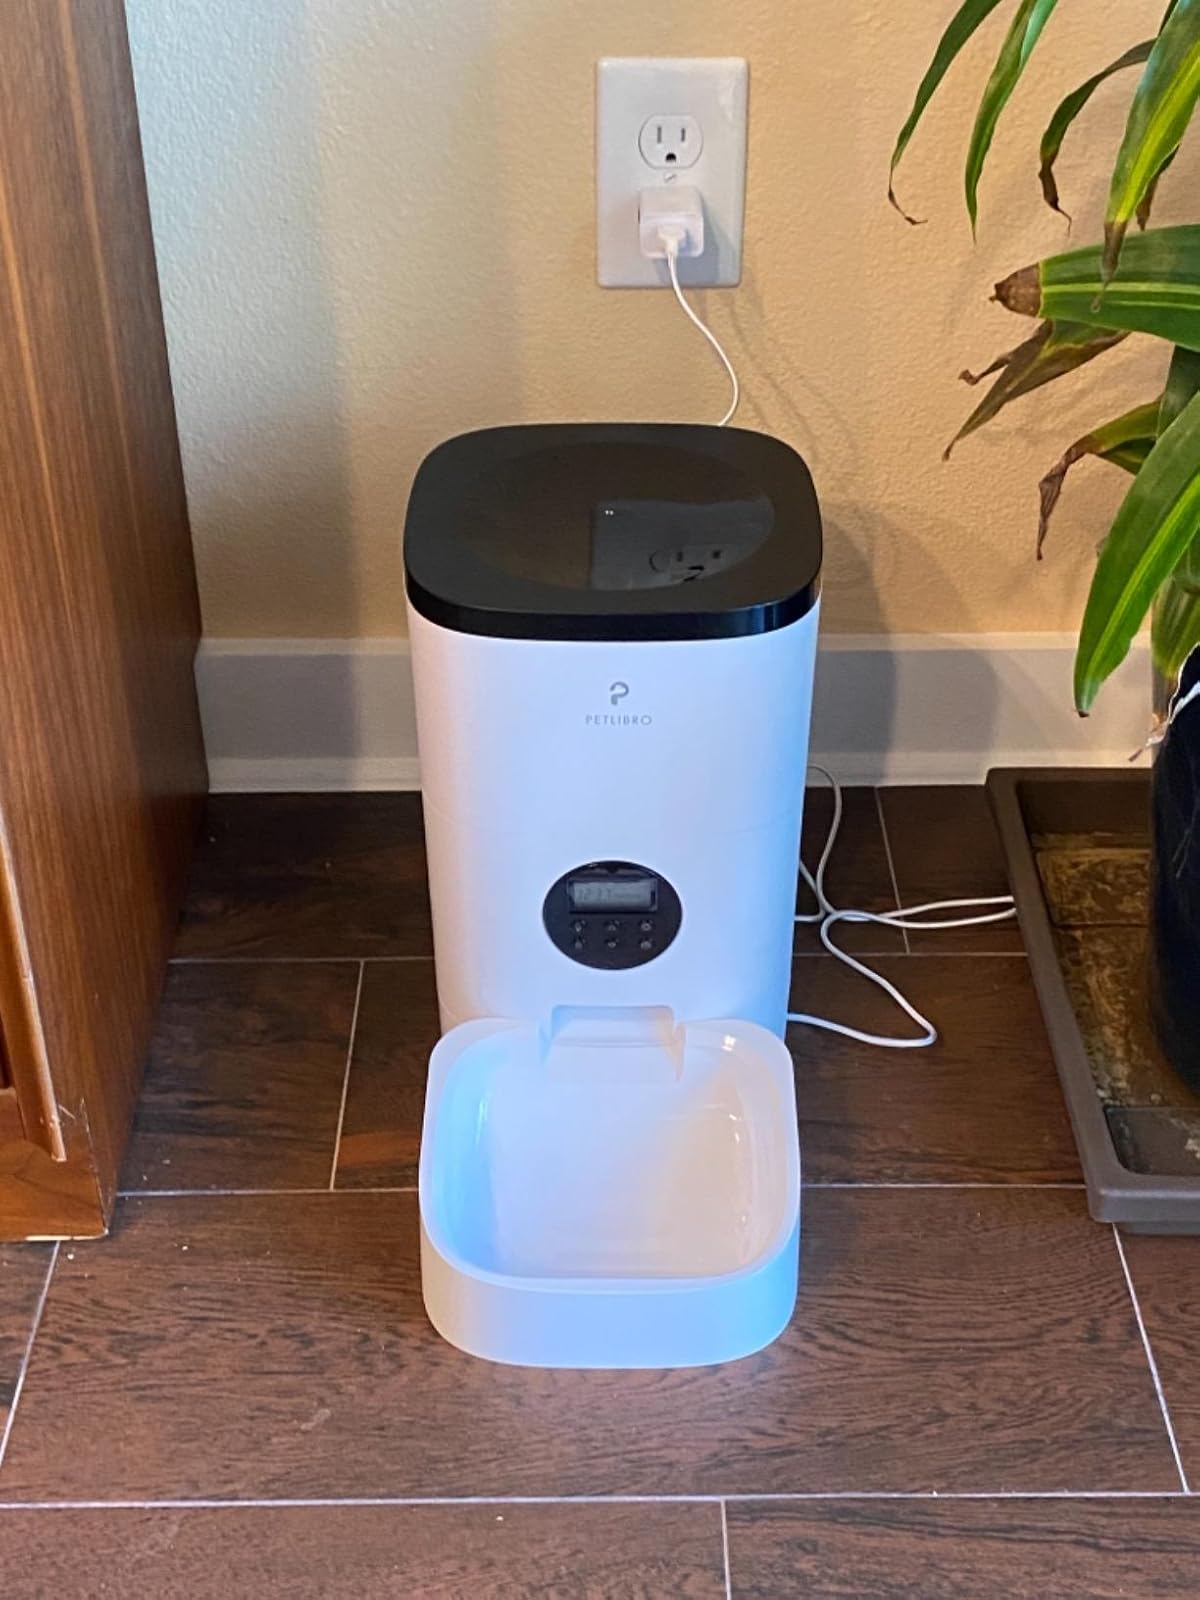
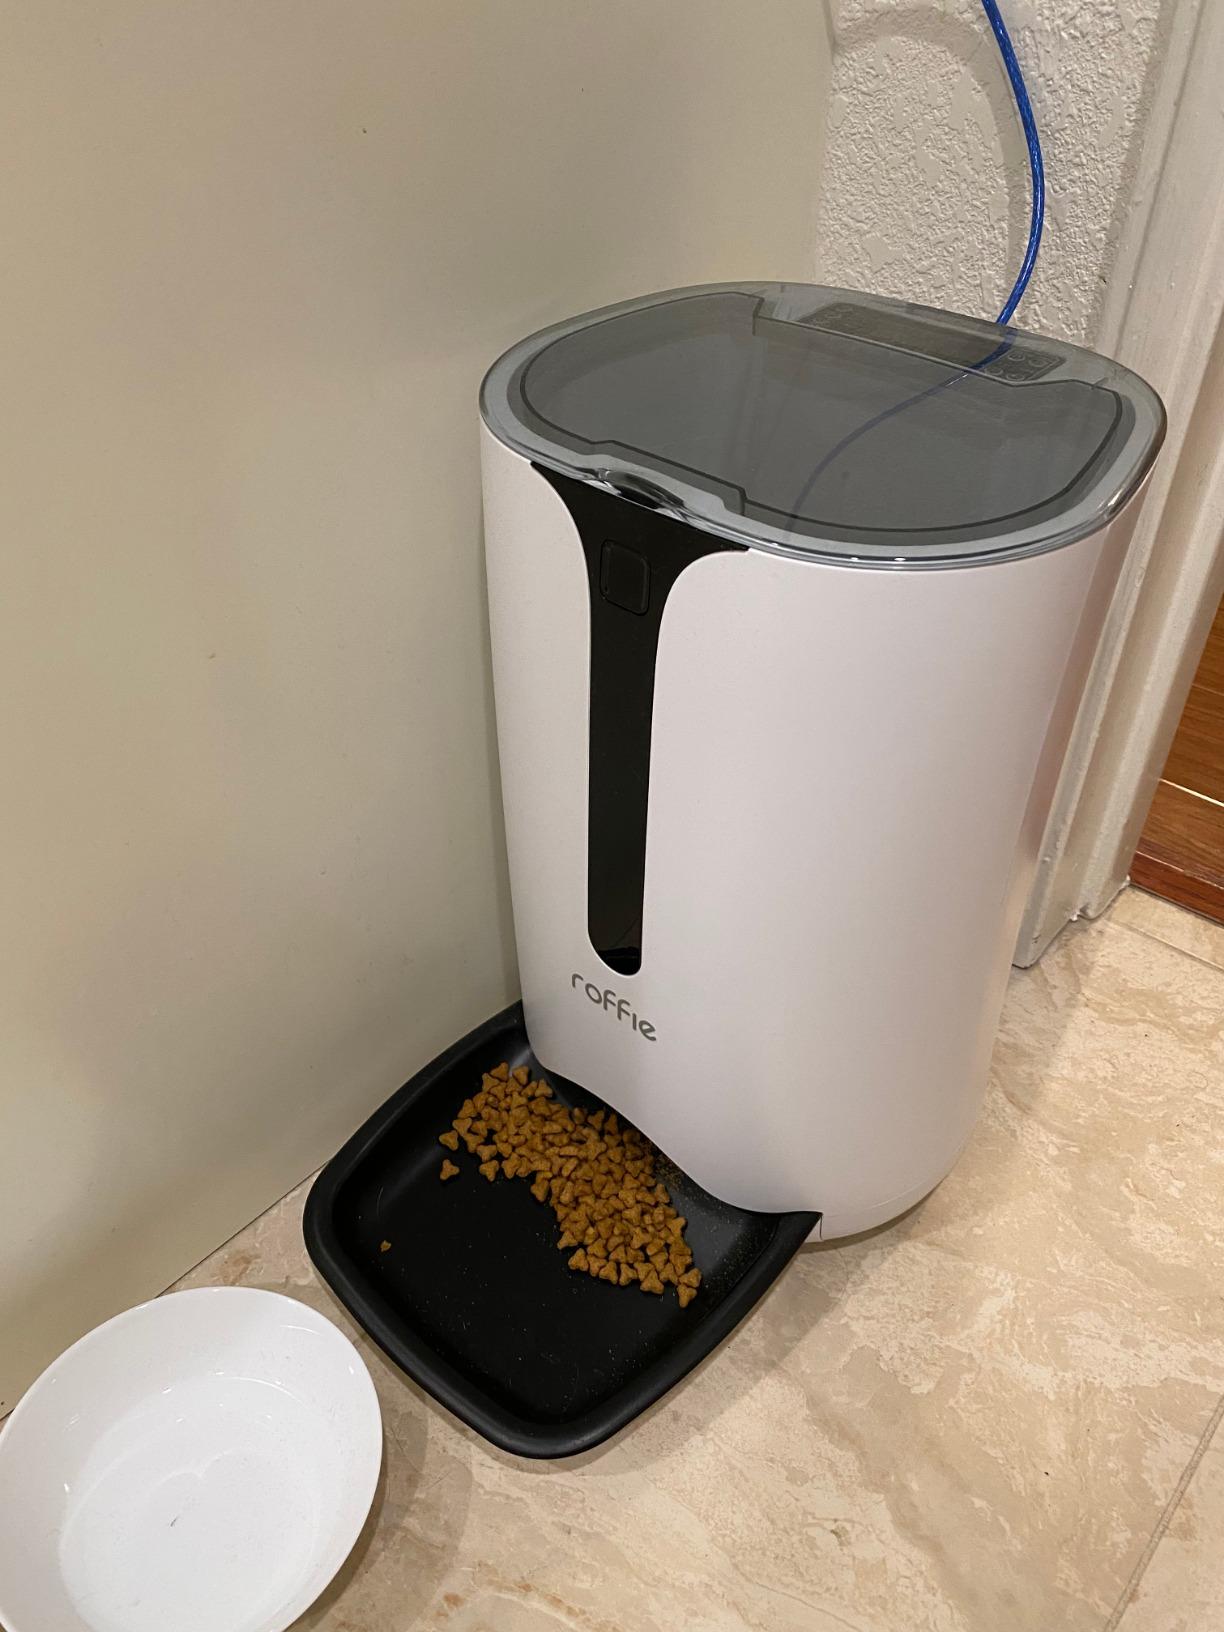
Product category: items_feeder
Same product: no